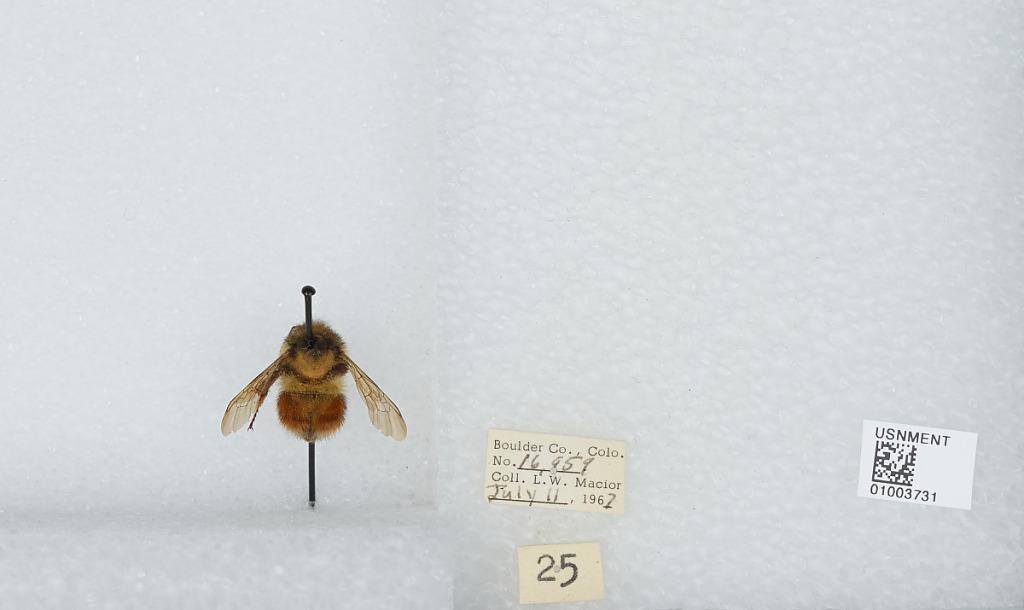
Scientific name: Bombus (Pyrobombus) melanopygus Nylander
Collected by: L. Macior
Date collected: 1967-7-11
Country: United States
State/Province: Colorado